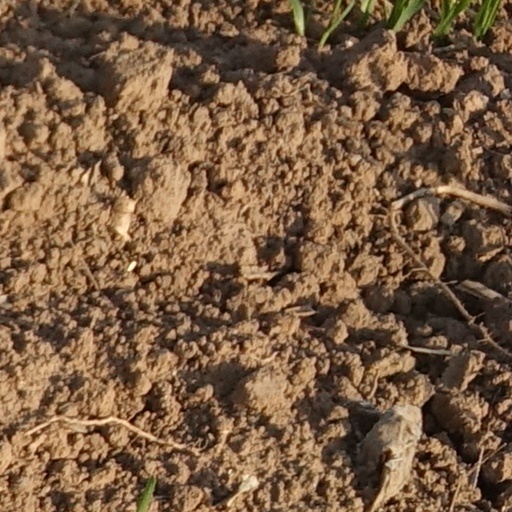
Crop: wheat